Energy development

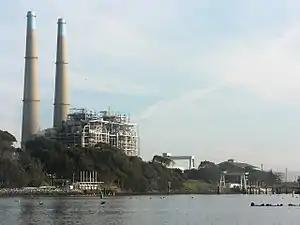
The Moss Landing Power Plant in California is a fossil-fuel power station that burns natural gas in a turbine to produce electricity

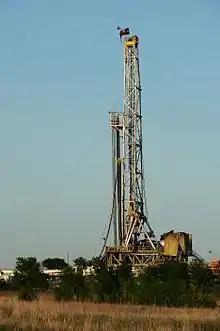
A (horizontal) drilling rig for natural gas in Texas

Energy development is the field of activities focused on obtaining sources of energy from natural resources. These activities include the production of renewable, nuclear, and fossil fuel derived sources of energy, and for the recovery and reuse of energy that would otherwise be wasted. Energy conservation and efficiency measures reduce the demand for energy development, and can have benefits to society with improvements to environmental issues.